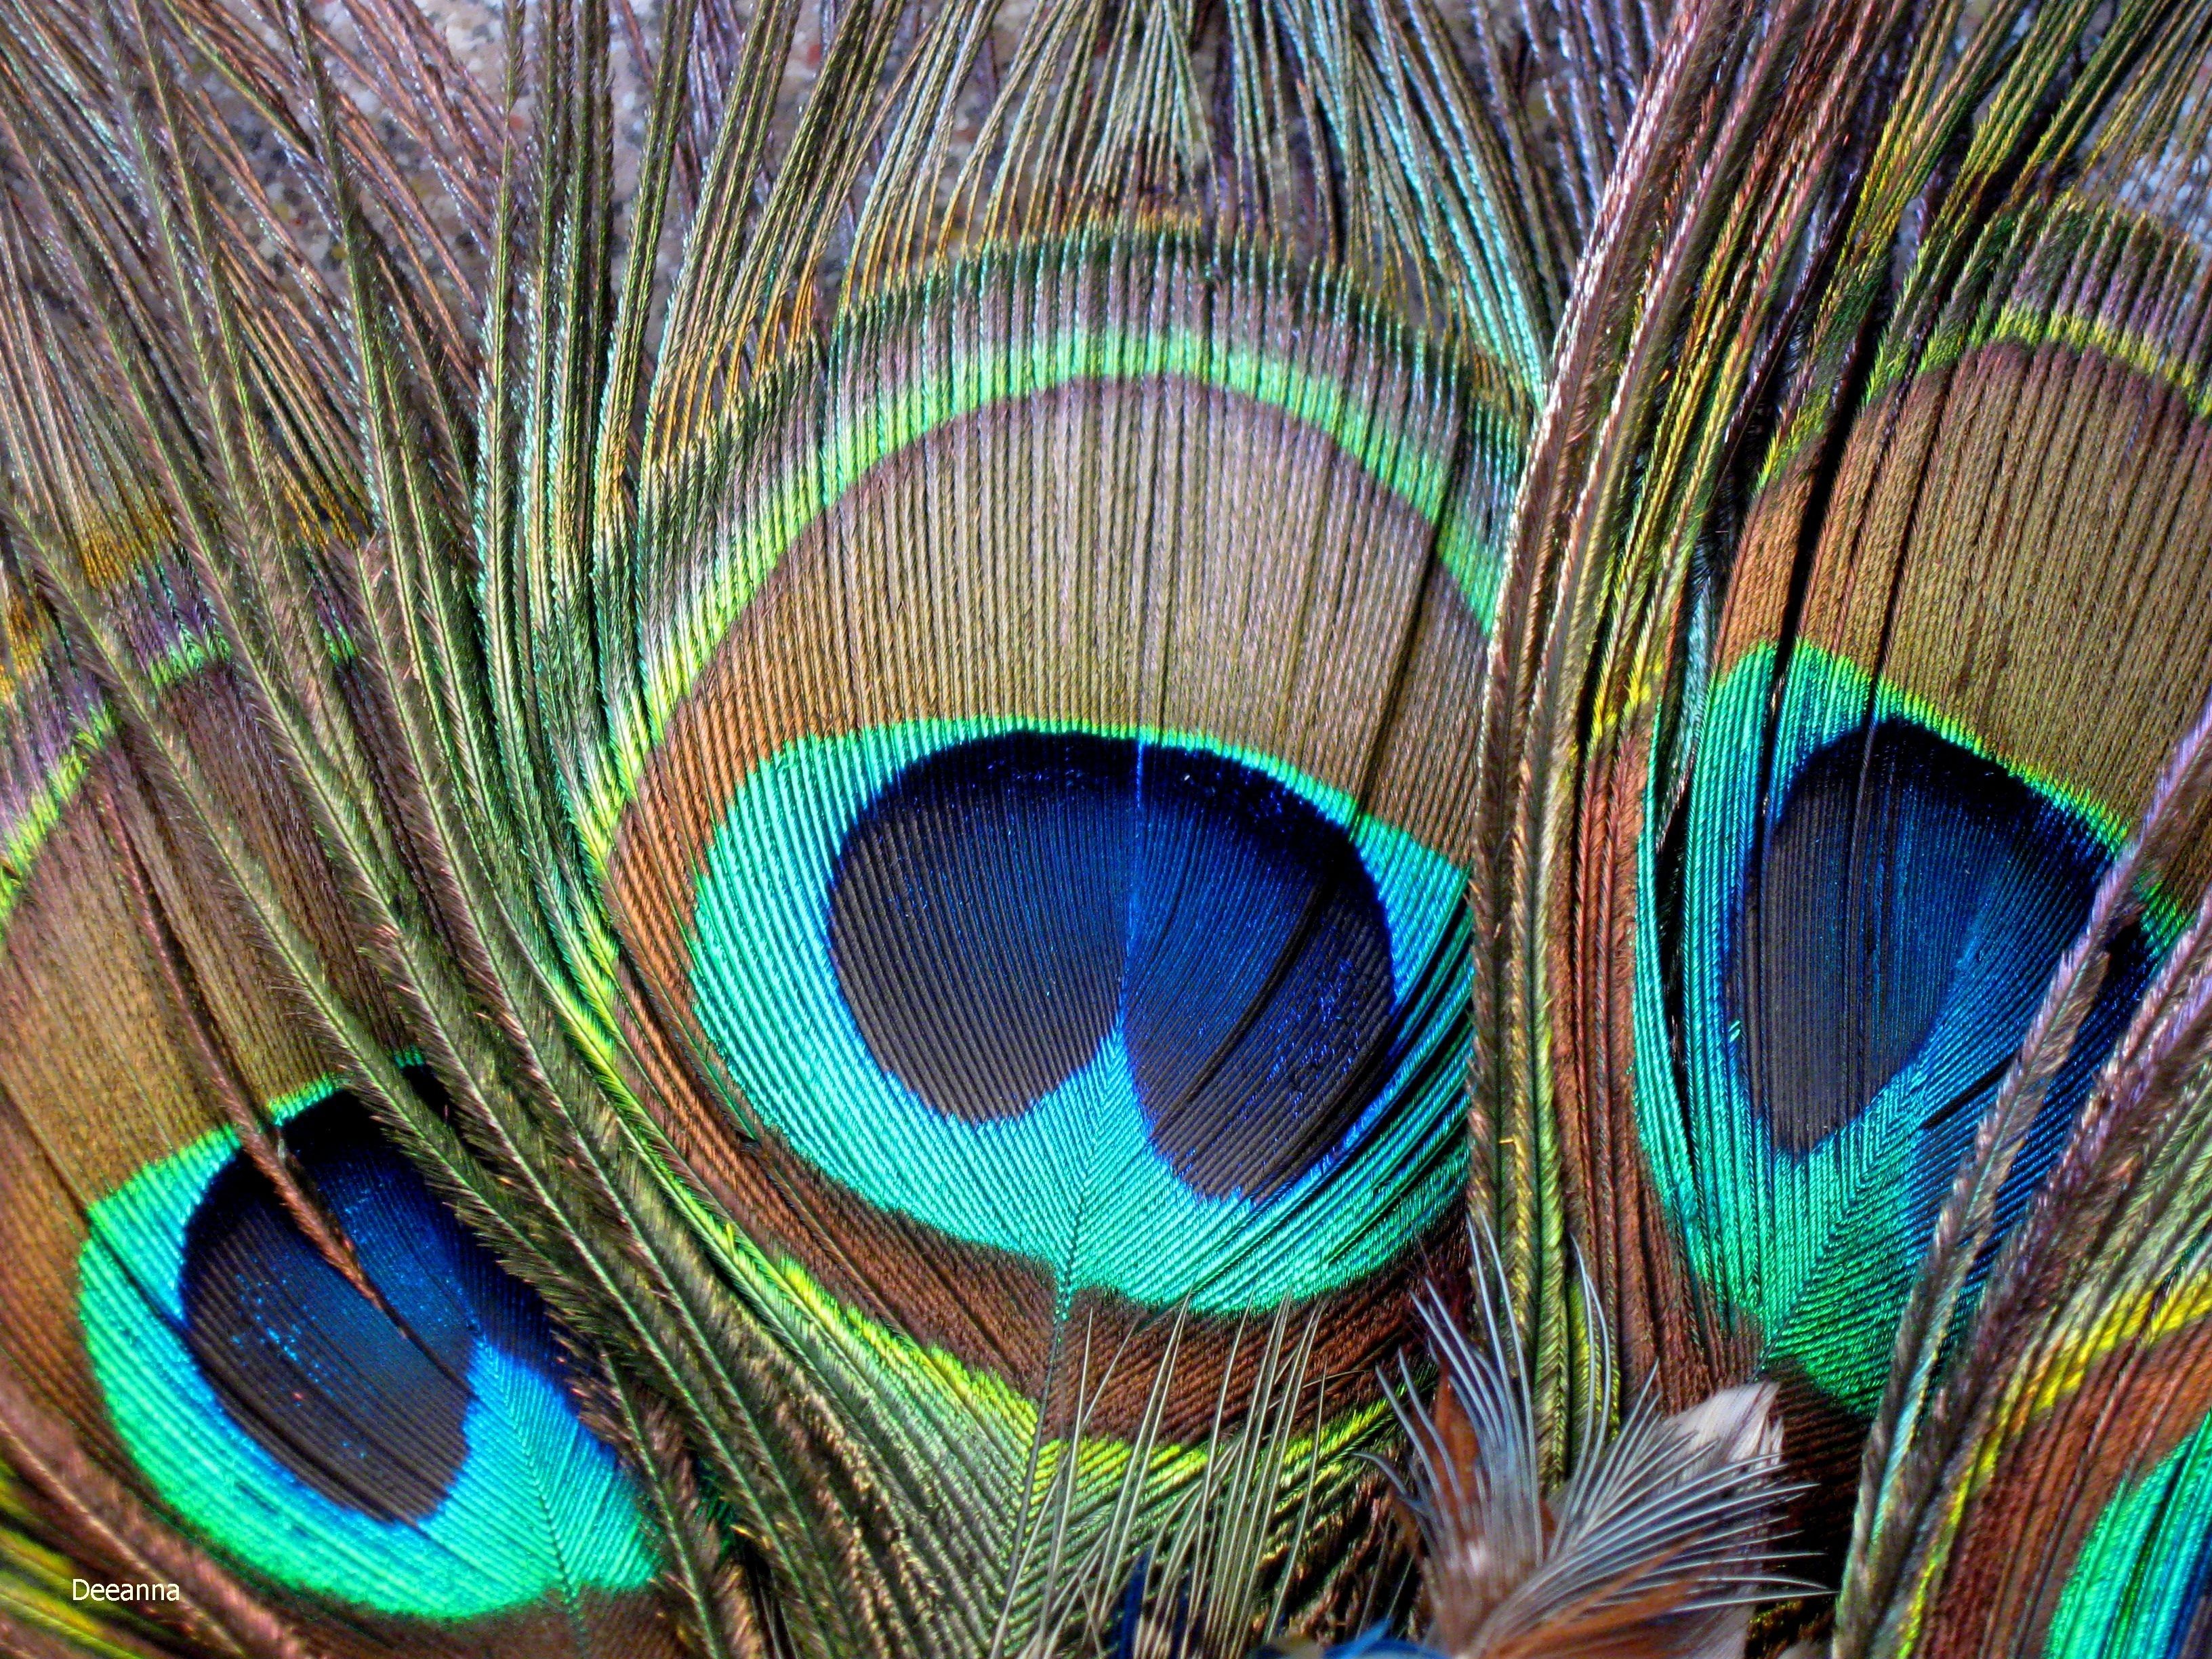
bird, wing, pen, green, beak, color, feather, fauna, material, peacock, plumage, close up, vertebrate, peafowl, fashion accessory